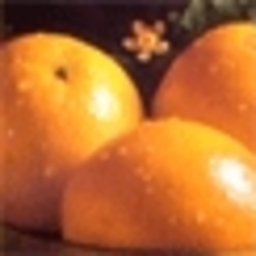
Label: peels